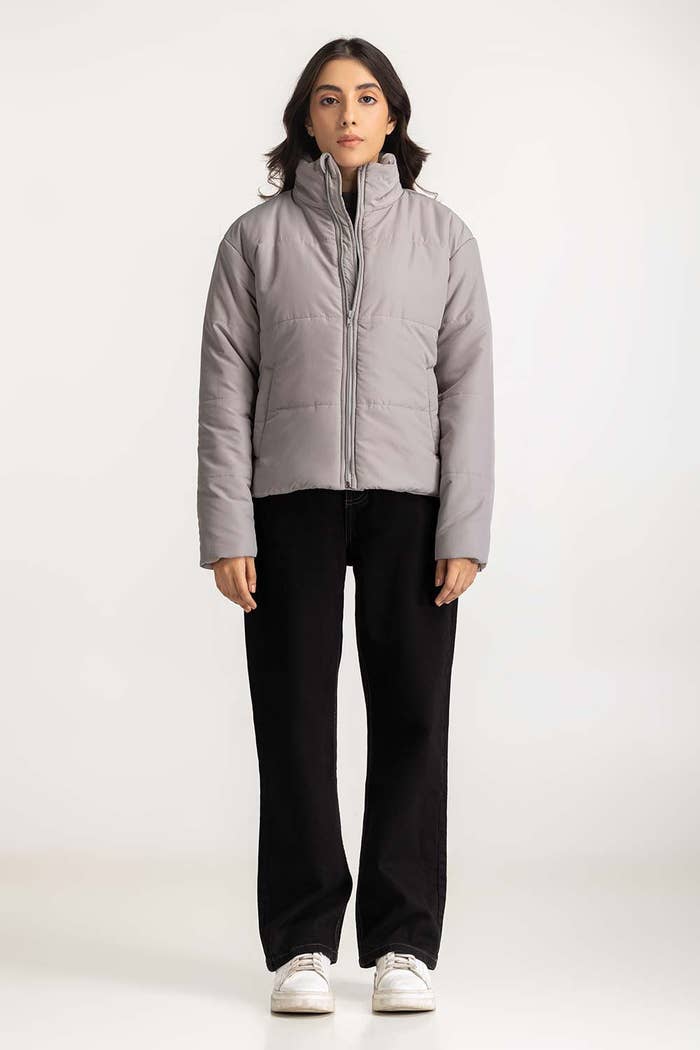
grey black hooded puffer jacket